Answer in natural language. Considering the relative positions, where is colorful landscape painting with respect to framed mountain landscape photo? Choose between the following options: right or left
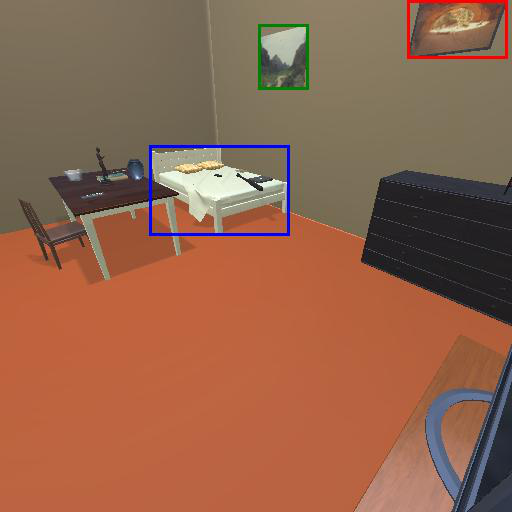
<answer>right</answer>